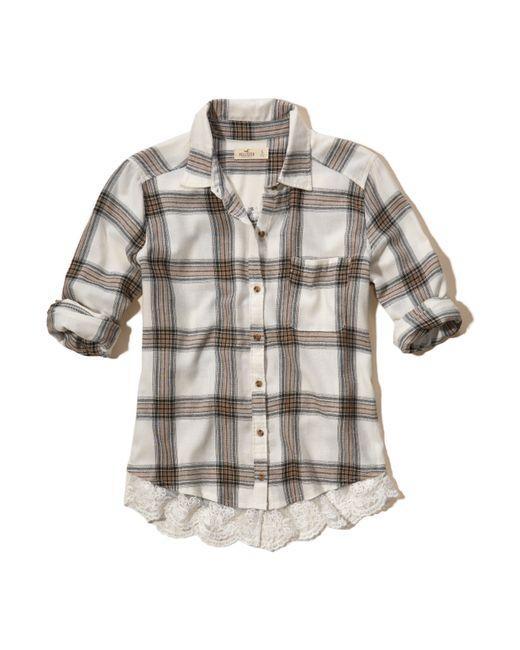
Schwarz-weißes Karo-Design-Hemd für Damen